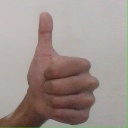
अक्षर: थ